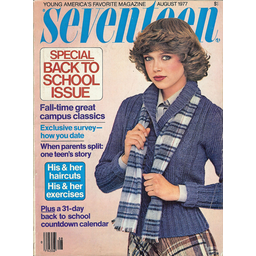
Label: paper